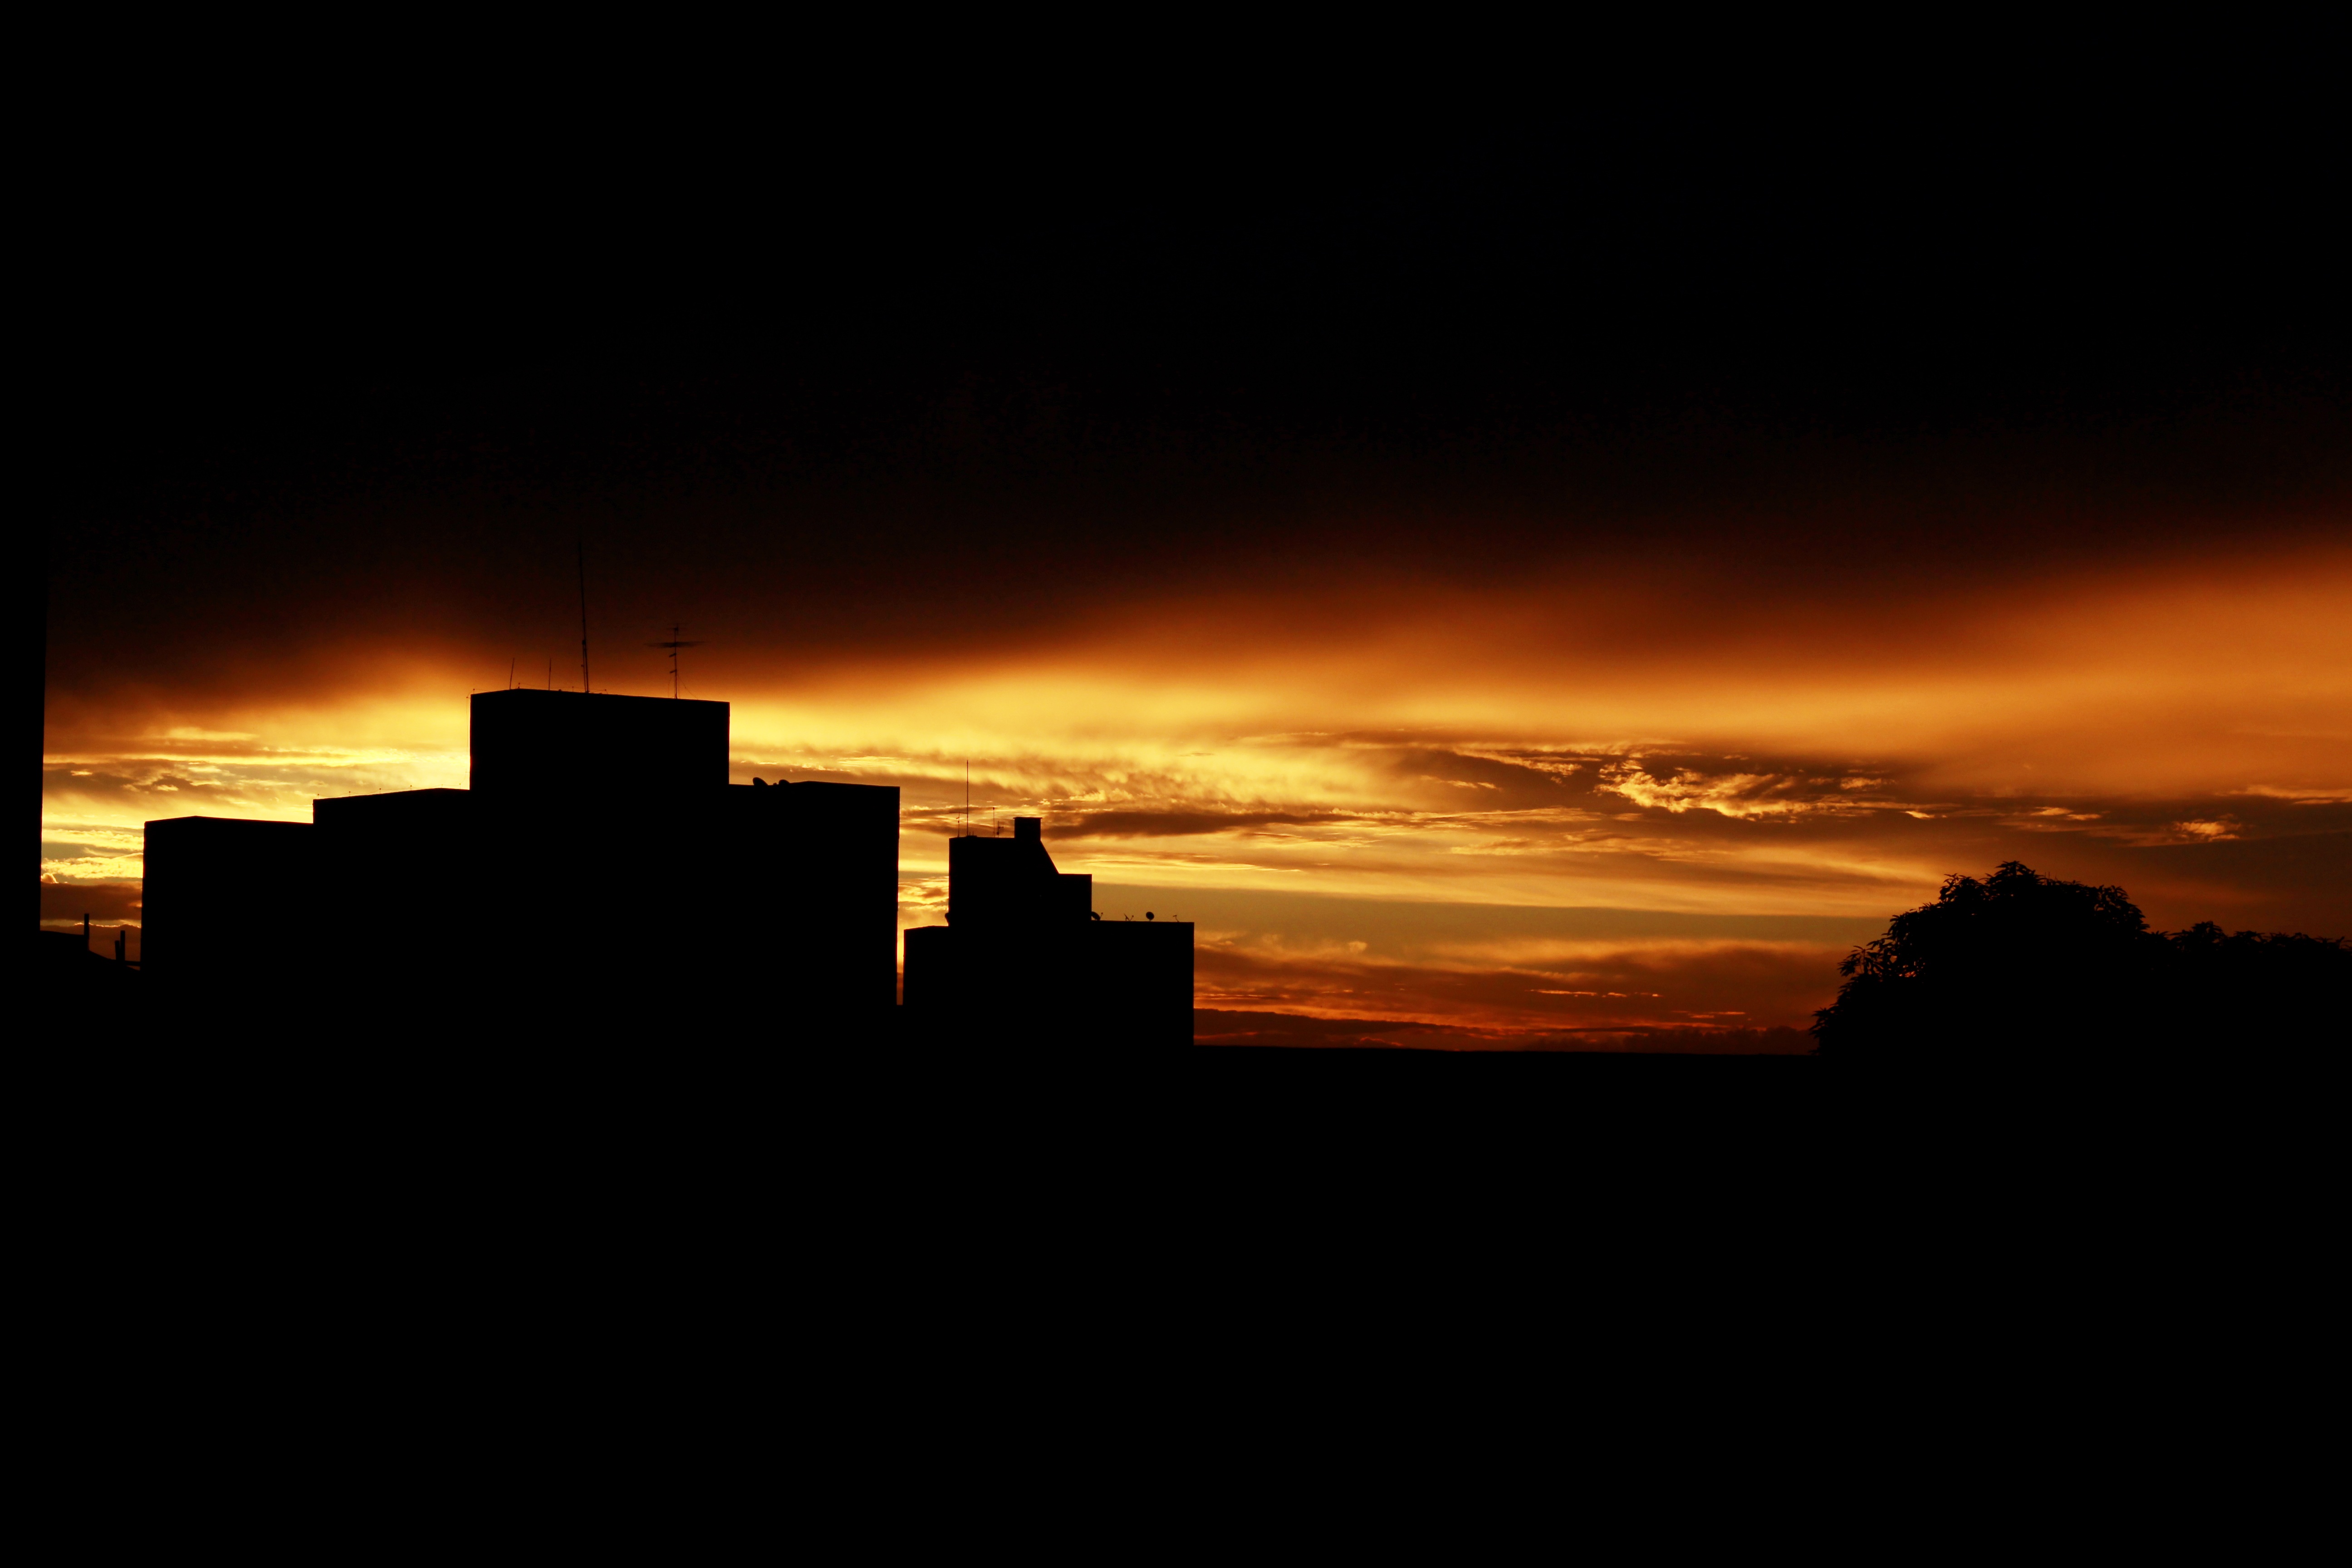
horizon, light, cloud, sky, sunshine, sunrise, sunset, skyline, night, sunlight, morning, dawn, atmosphere, dusk, evening, twilight, natural, darkness, ray of light, beautiful, sol, eventide, afterglow, rays of sunshine, against light, orange sky, by sun